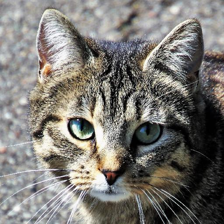
Label: animals